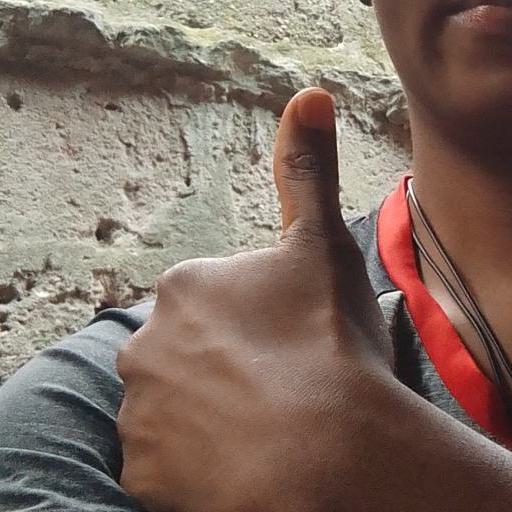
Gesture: like